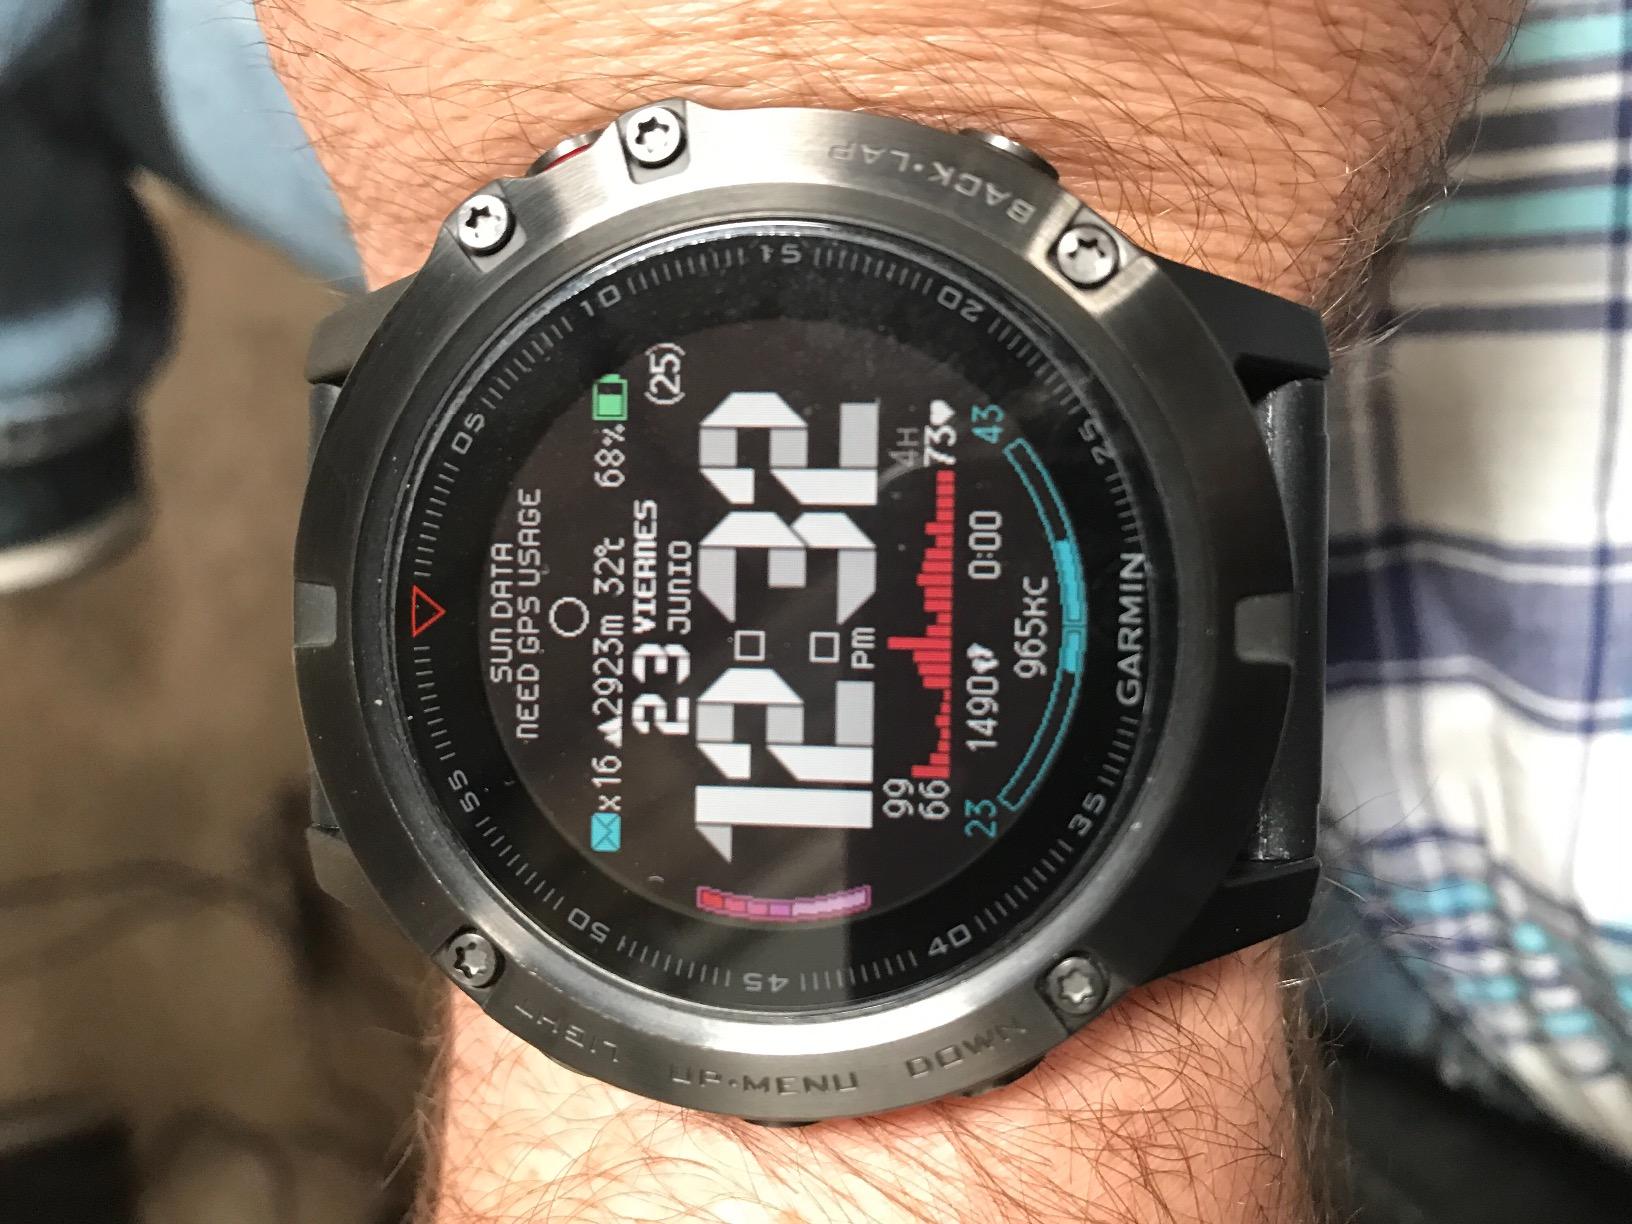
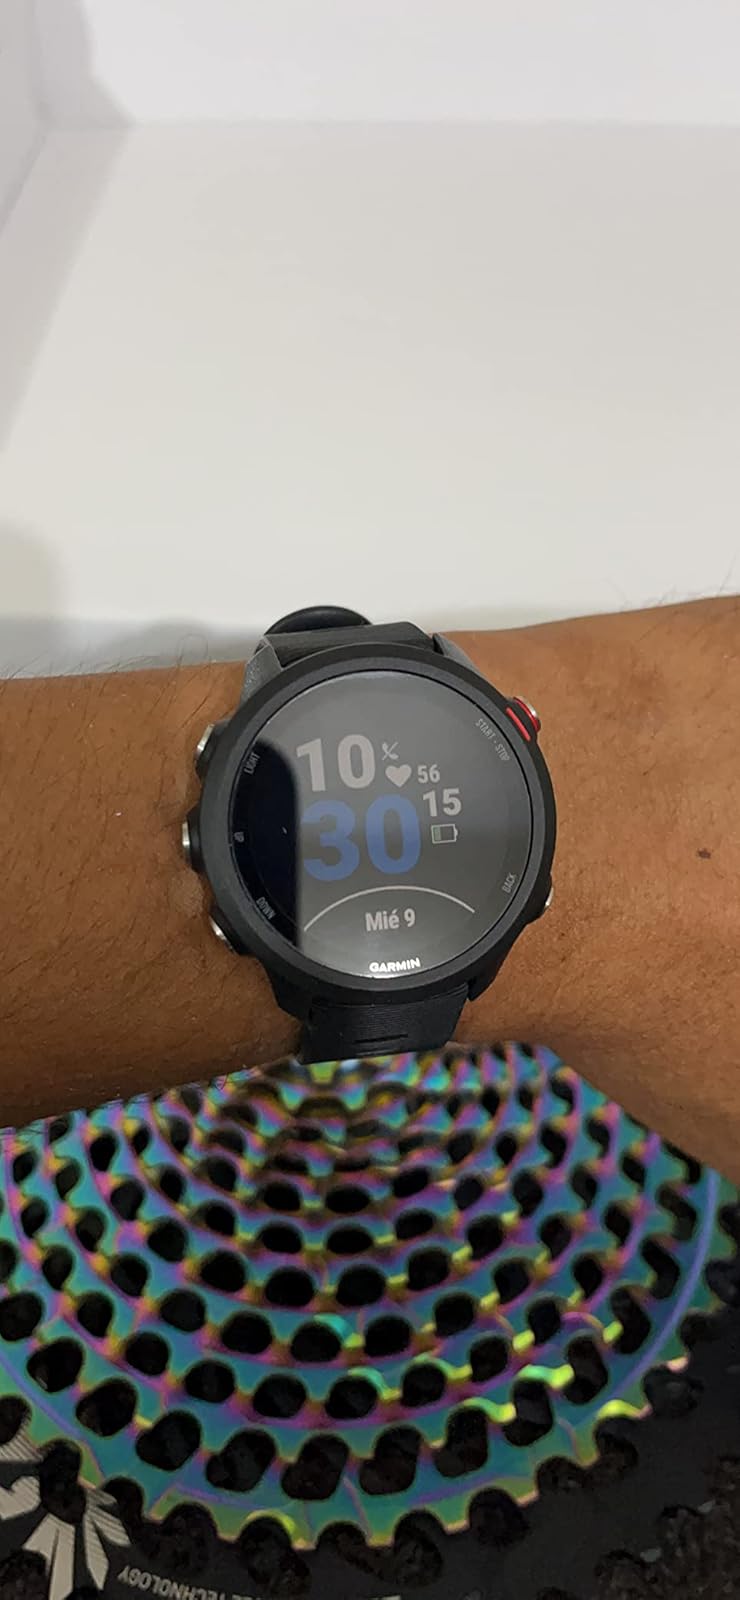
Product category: smartwatch
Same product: no